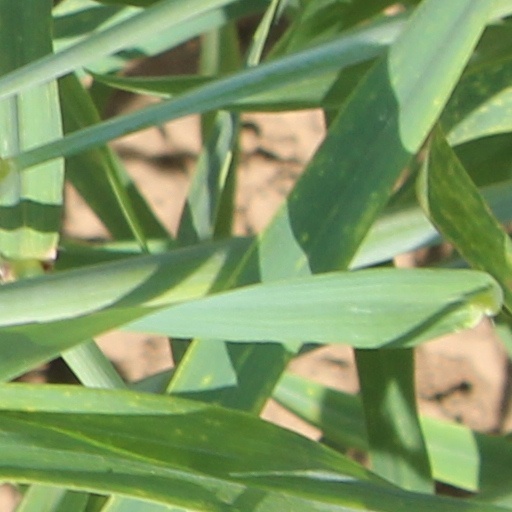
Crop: wheat